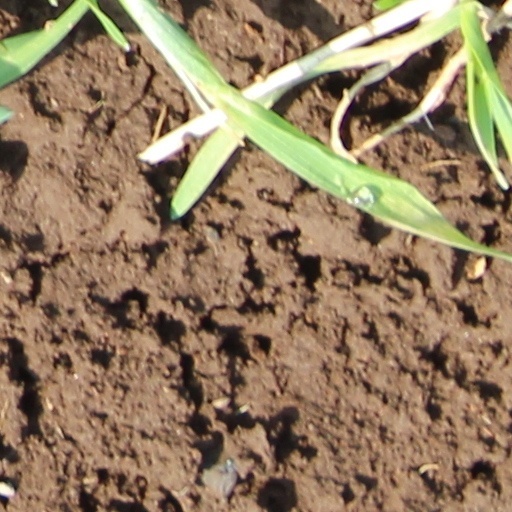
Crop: wheat